Filmstrip

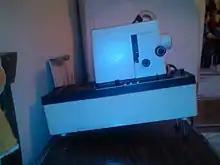
Dukane Micromatic II, Cassette Automatic Filmstrip Projector

During the 1970s, projectors became available with built-in phonographs or cassette players that could automatically advance the film by means of a 50 Hz subaudible tone recorded on the accompanying record or cassette, which would signal the projector to advance the frame. Most cassettes accompanying filmstrips in the 1970s and 1980s would have the same audio material on both sides of the tape. One side would have audible tones for the fully manual projectors, and the other side would have the subaudible tones for automatic projectors, while some had both audible and subaudible tones combined.